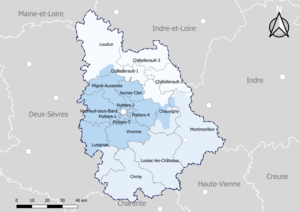
Carte du découpage cantonal du département de la Vienne (France), avec en surimpression les arrondissements (en nuances de bleu) - Carte arrêtée au 1er janvier 2019.
Le département de la Vienne compte 19 cantons depuis le redécoupage cantonal de 2014.